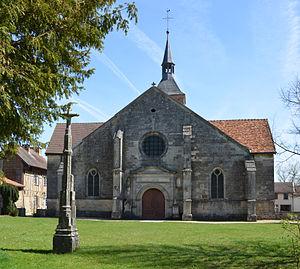
Église Saint-Rémi de Ceffonds, Haute-Marne, Champagne, France
Cet article recense les monuments historiques de la Haute-Marne, en France.
Ceffonds est une commune française située dans le département de la Haute-Marne, en région Grand Est.
L'église Saint-Remy est une église catholique située à Ceffonds, en France.